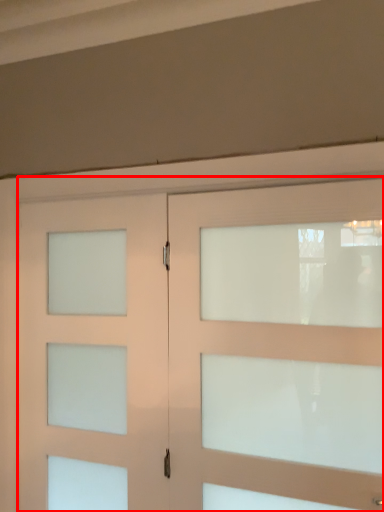
Question: From the image's perspective, where is door (annotated by the red box) located relative to door? Select from the following
(A) below
(B) above
Answer: B